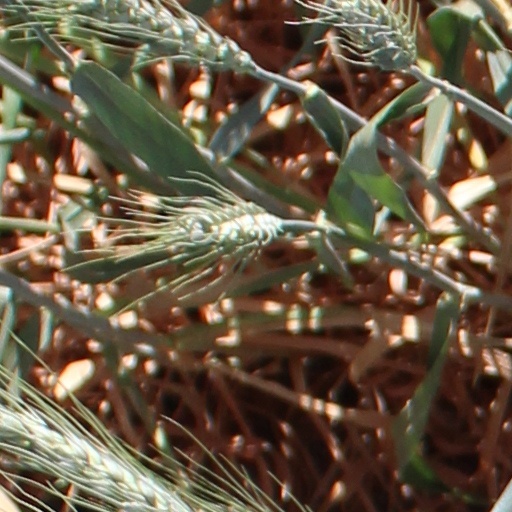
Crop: wheat